Hamdallah Mustawfi

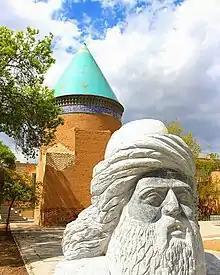
Bust of Hamdallah Mustawfi in Qazvin. His mausoleum lies in the background

Hamdallah Mustawfi Qazvini (1281 – after 1339/40) was a Persian official, historian, geographer and poet. He lived during the last era of the Mongol Ilkhanate, and the interregnum that followed.